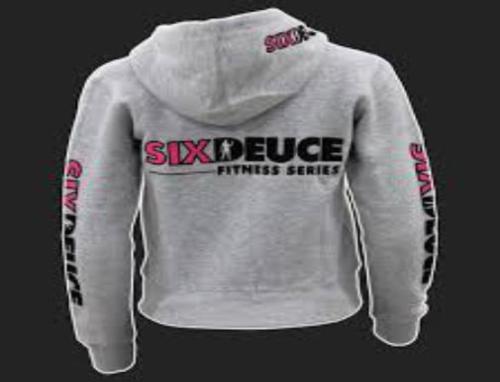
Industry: Clothes